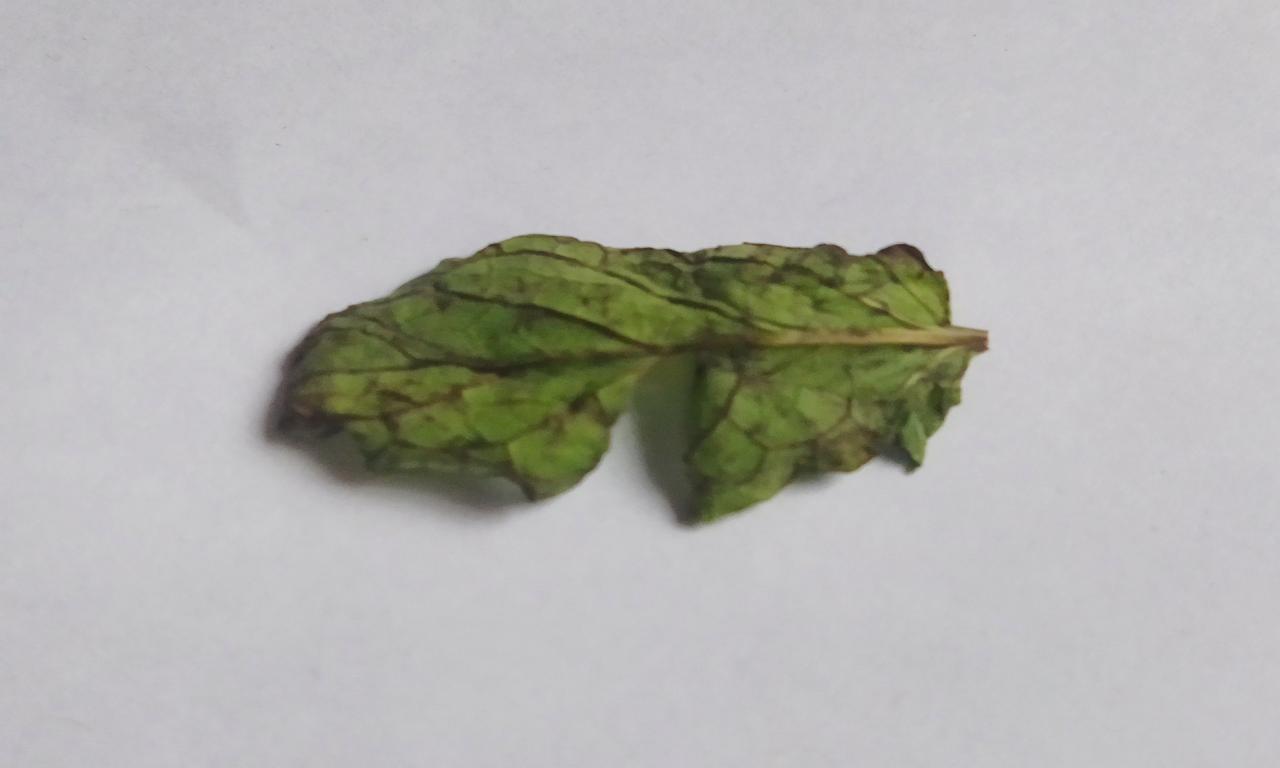
Label: Spoiled